Cross Gates

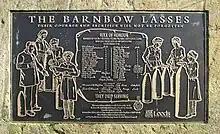
Memorial plaque in Manston Park

The worst tragedy ever to happen within Leeds (in terms of fatalities) was the Barnbow tragedy of 5 December 1916. 35 workers (all women aged 14 or over) were killed in the Barnbow Munitions Factory, which later became ROF Barnbow. The plant employed 16,000 workers, from Leeds, Selby, Wakefield, Tadcaster and Wetherby and had its own railway station to cope with the daily influx of workers. The railway station had an platform and 38 special trains from surrounding towns and cities. An explosion from Hall 42 killed 35 workers and mutilated many more. Mechanic William Parking was presented with an engraved silver watch for his bravery in saving factory workers during the incident. There are two memorials: one in Manston Park and one on Cross Gates Road by the roundabout with the Ring Road.